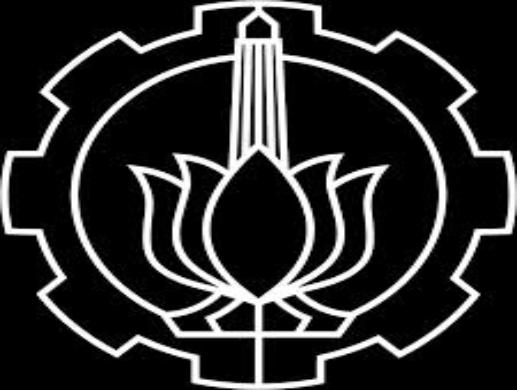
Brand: ITS-2
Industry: Transportation